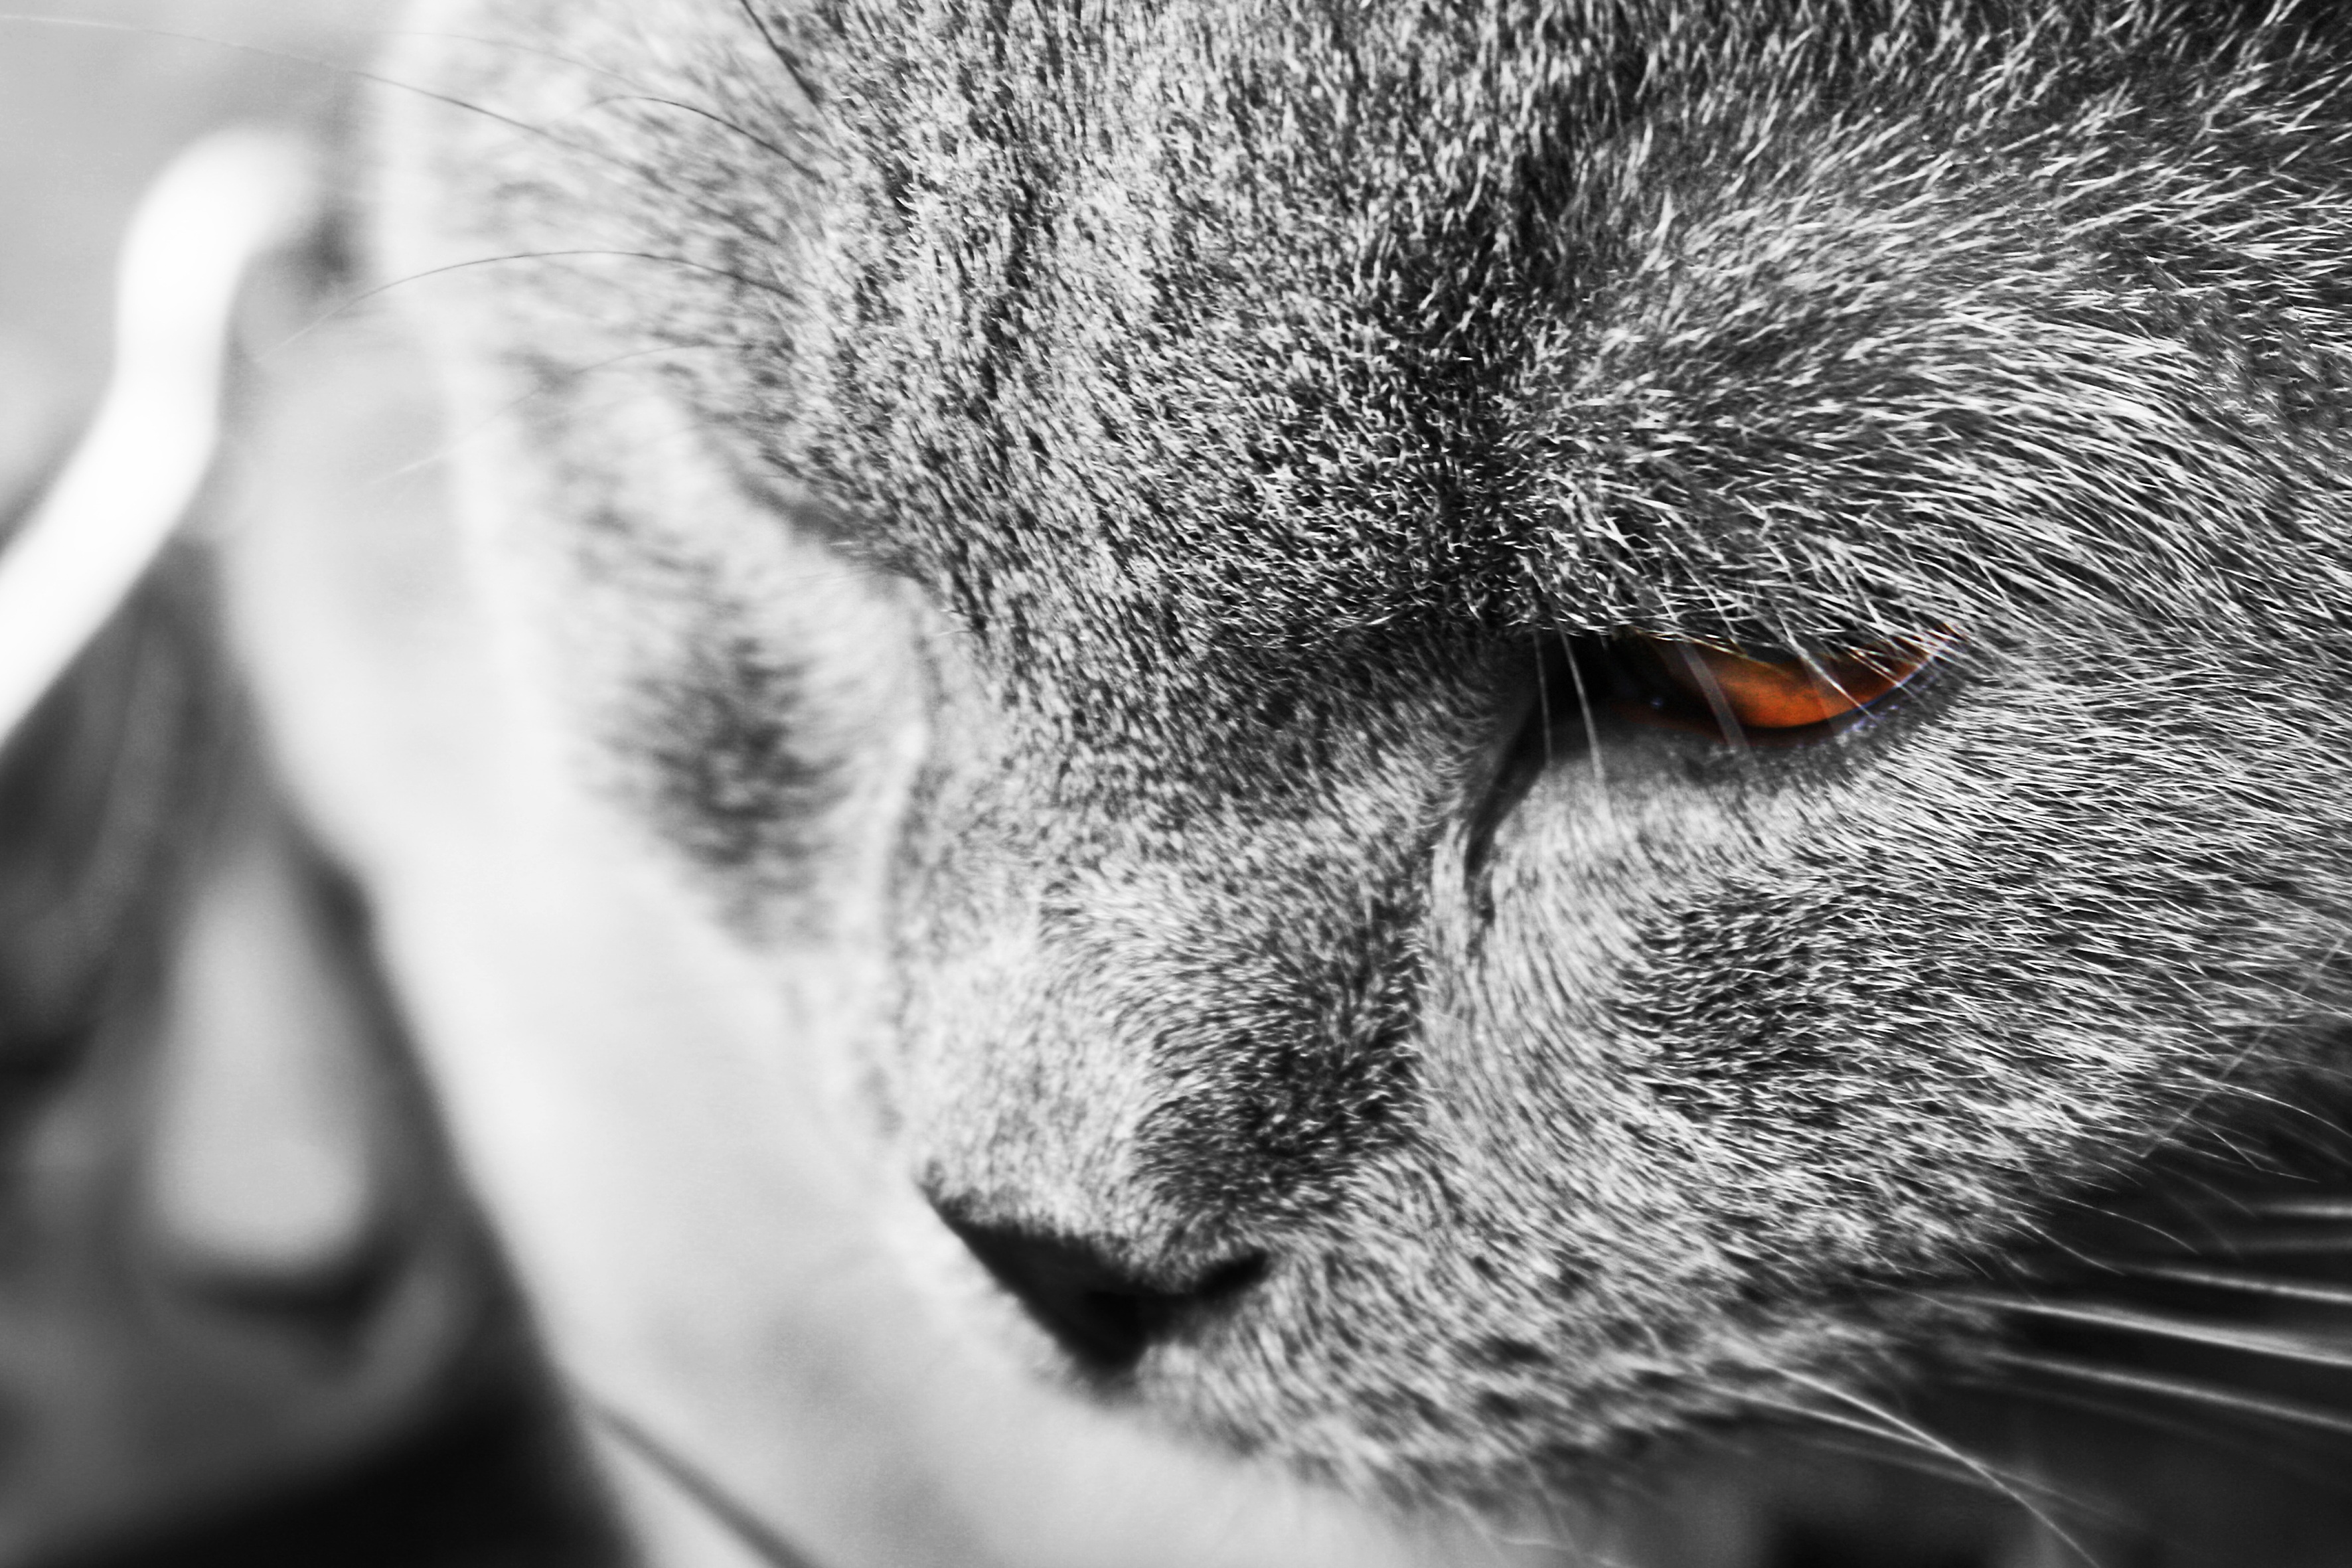
black and white, photography, view, animal, pet, cat, mammal, gray, black, monochrome, close up, nose, whiskers, snout, eye, vertebrate, organ, tomcat, cat face, british shorthair, monochrome photography, small to medium sized cats, cat like mammal, silver cat